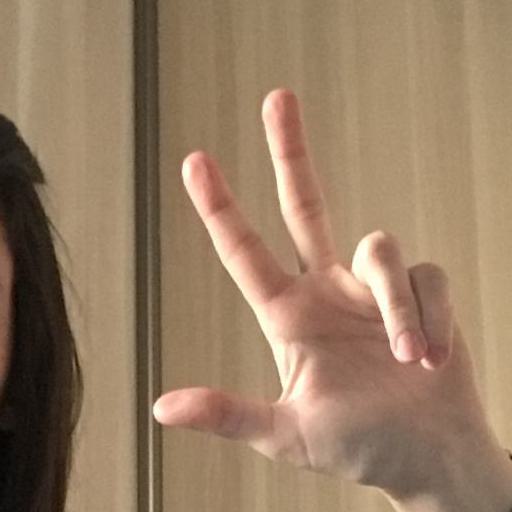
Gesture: three2